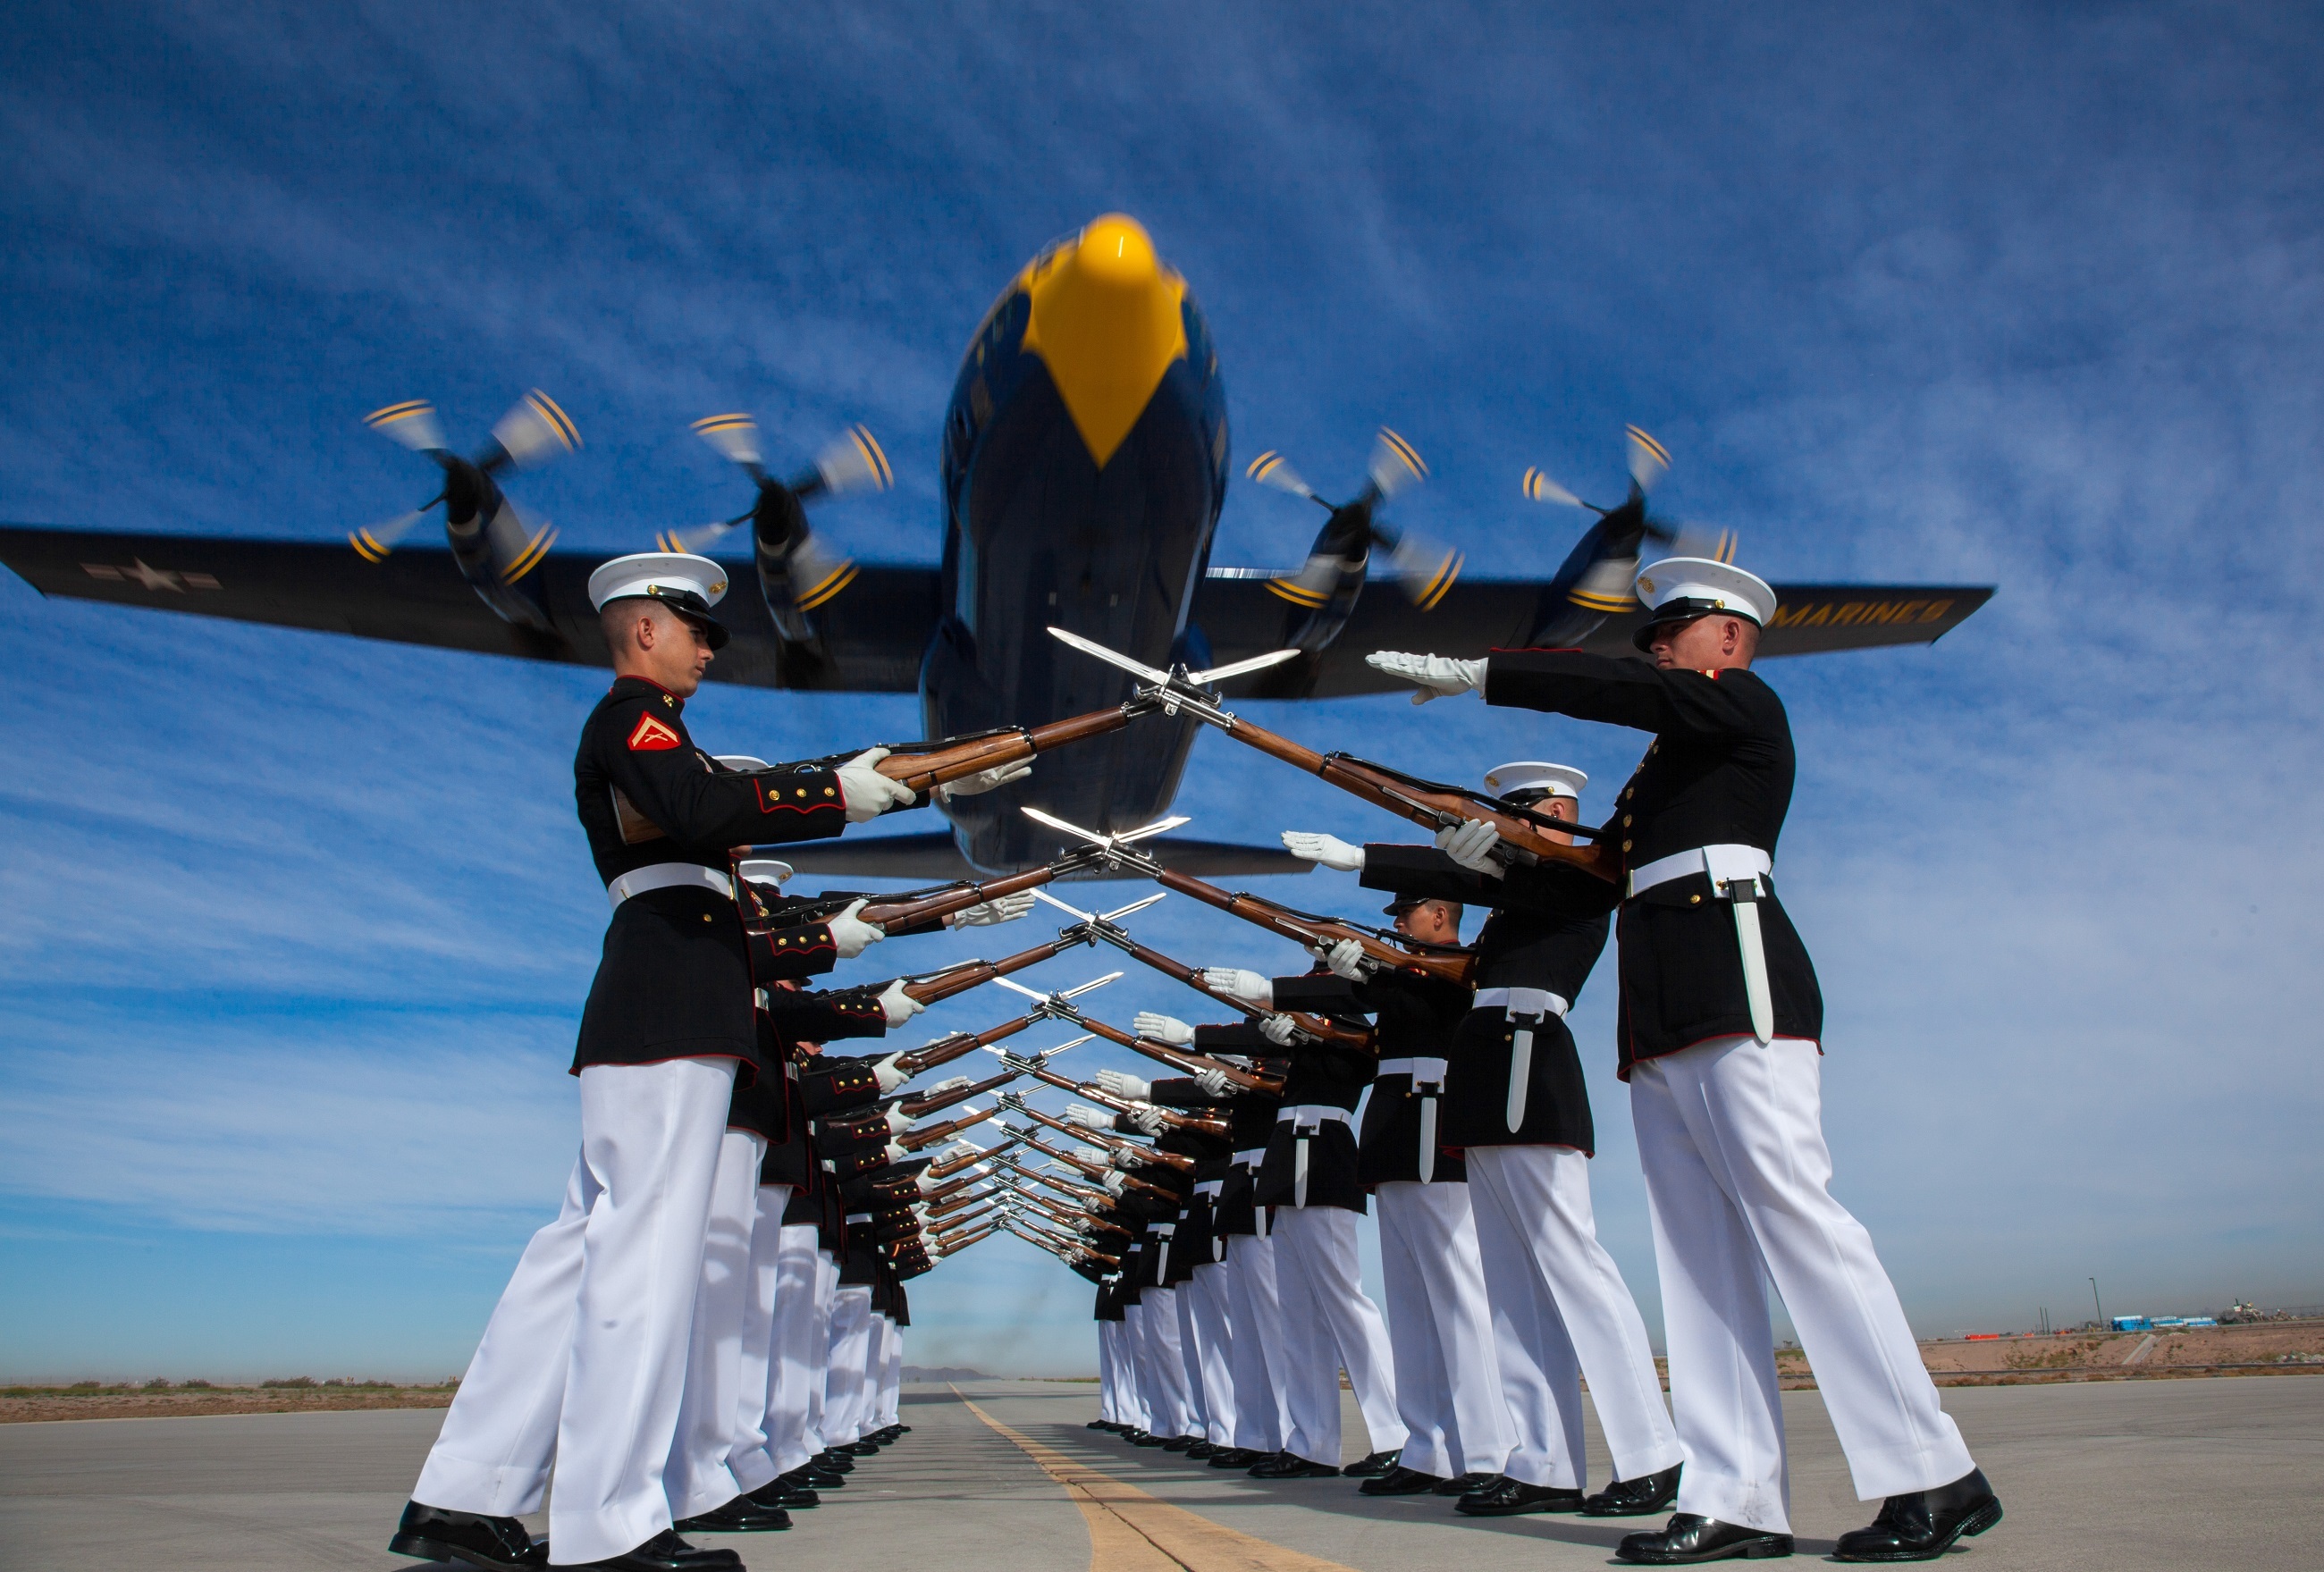
airplane, plane, aircraft, military, dance, usa, sports, performance, uniform, precision, navy, maneuvers, blue angels, flyover, flightline, flight line, fat albert, silent drill platoon, marine corps, kc 130 hercules, marching twenty four, exhibition drill